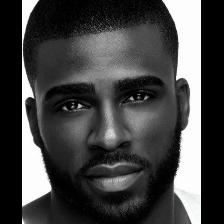
Label: Human